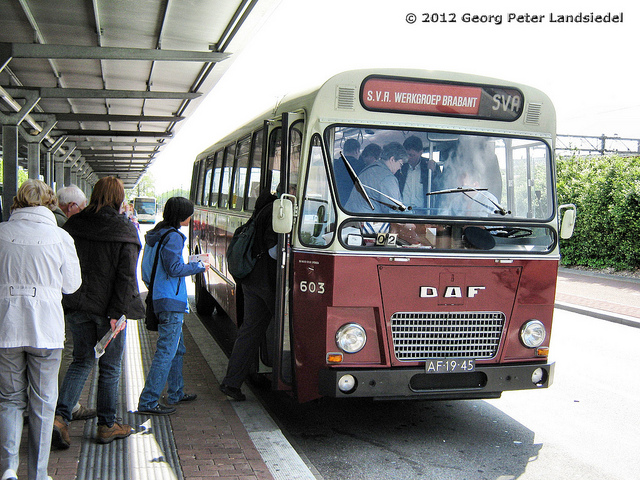
user: Given an image and a question. Answer the question in a short answer. Question: What type of license would the person operating this vehicle need? Short Answer:
assistant: cdl